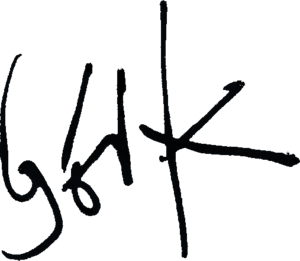
Björk
Björk Guðmundsdóttir er sanger og komponist, der optræder med sit fornavn som kunstnernavn.